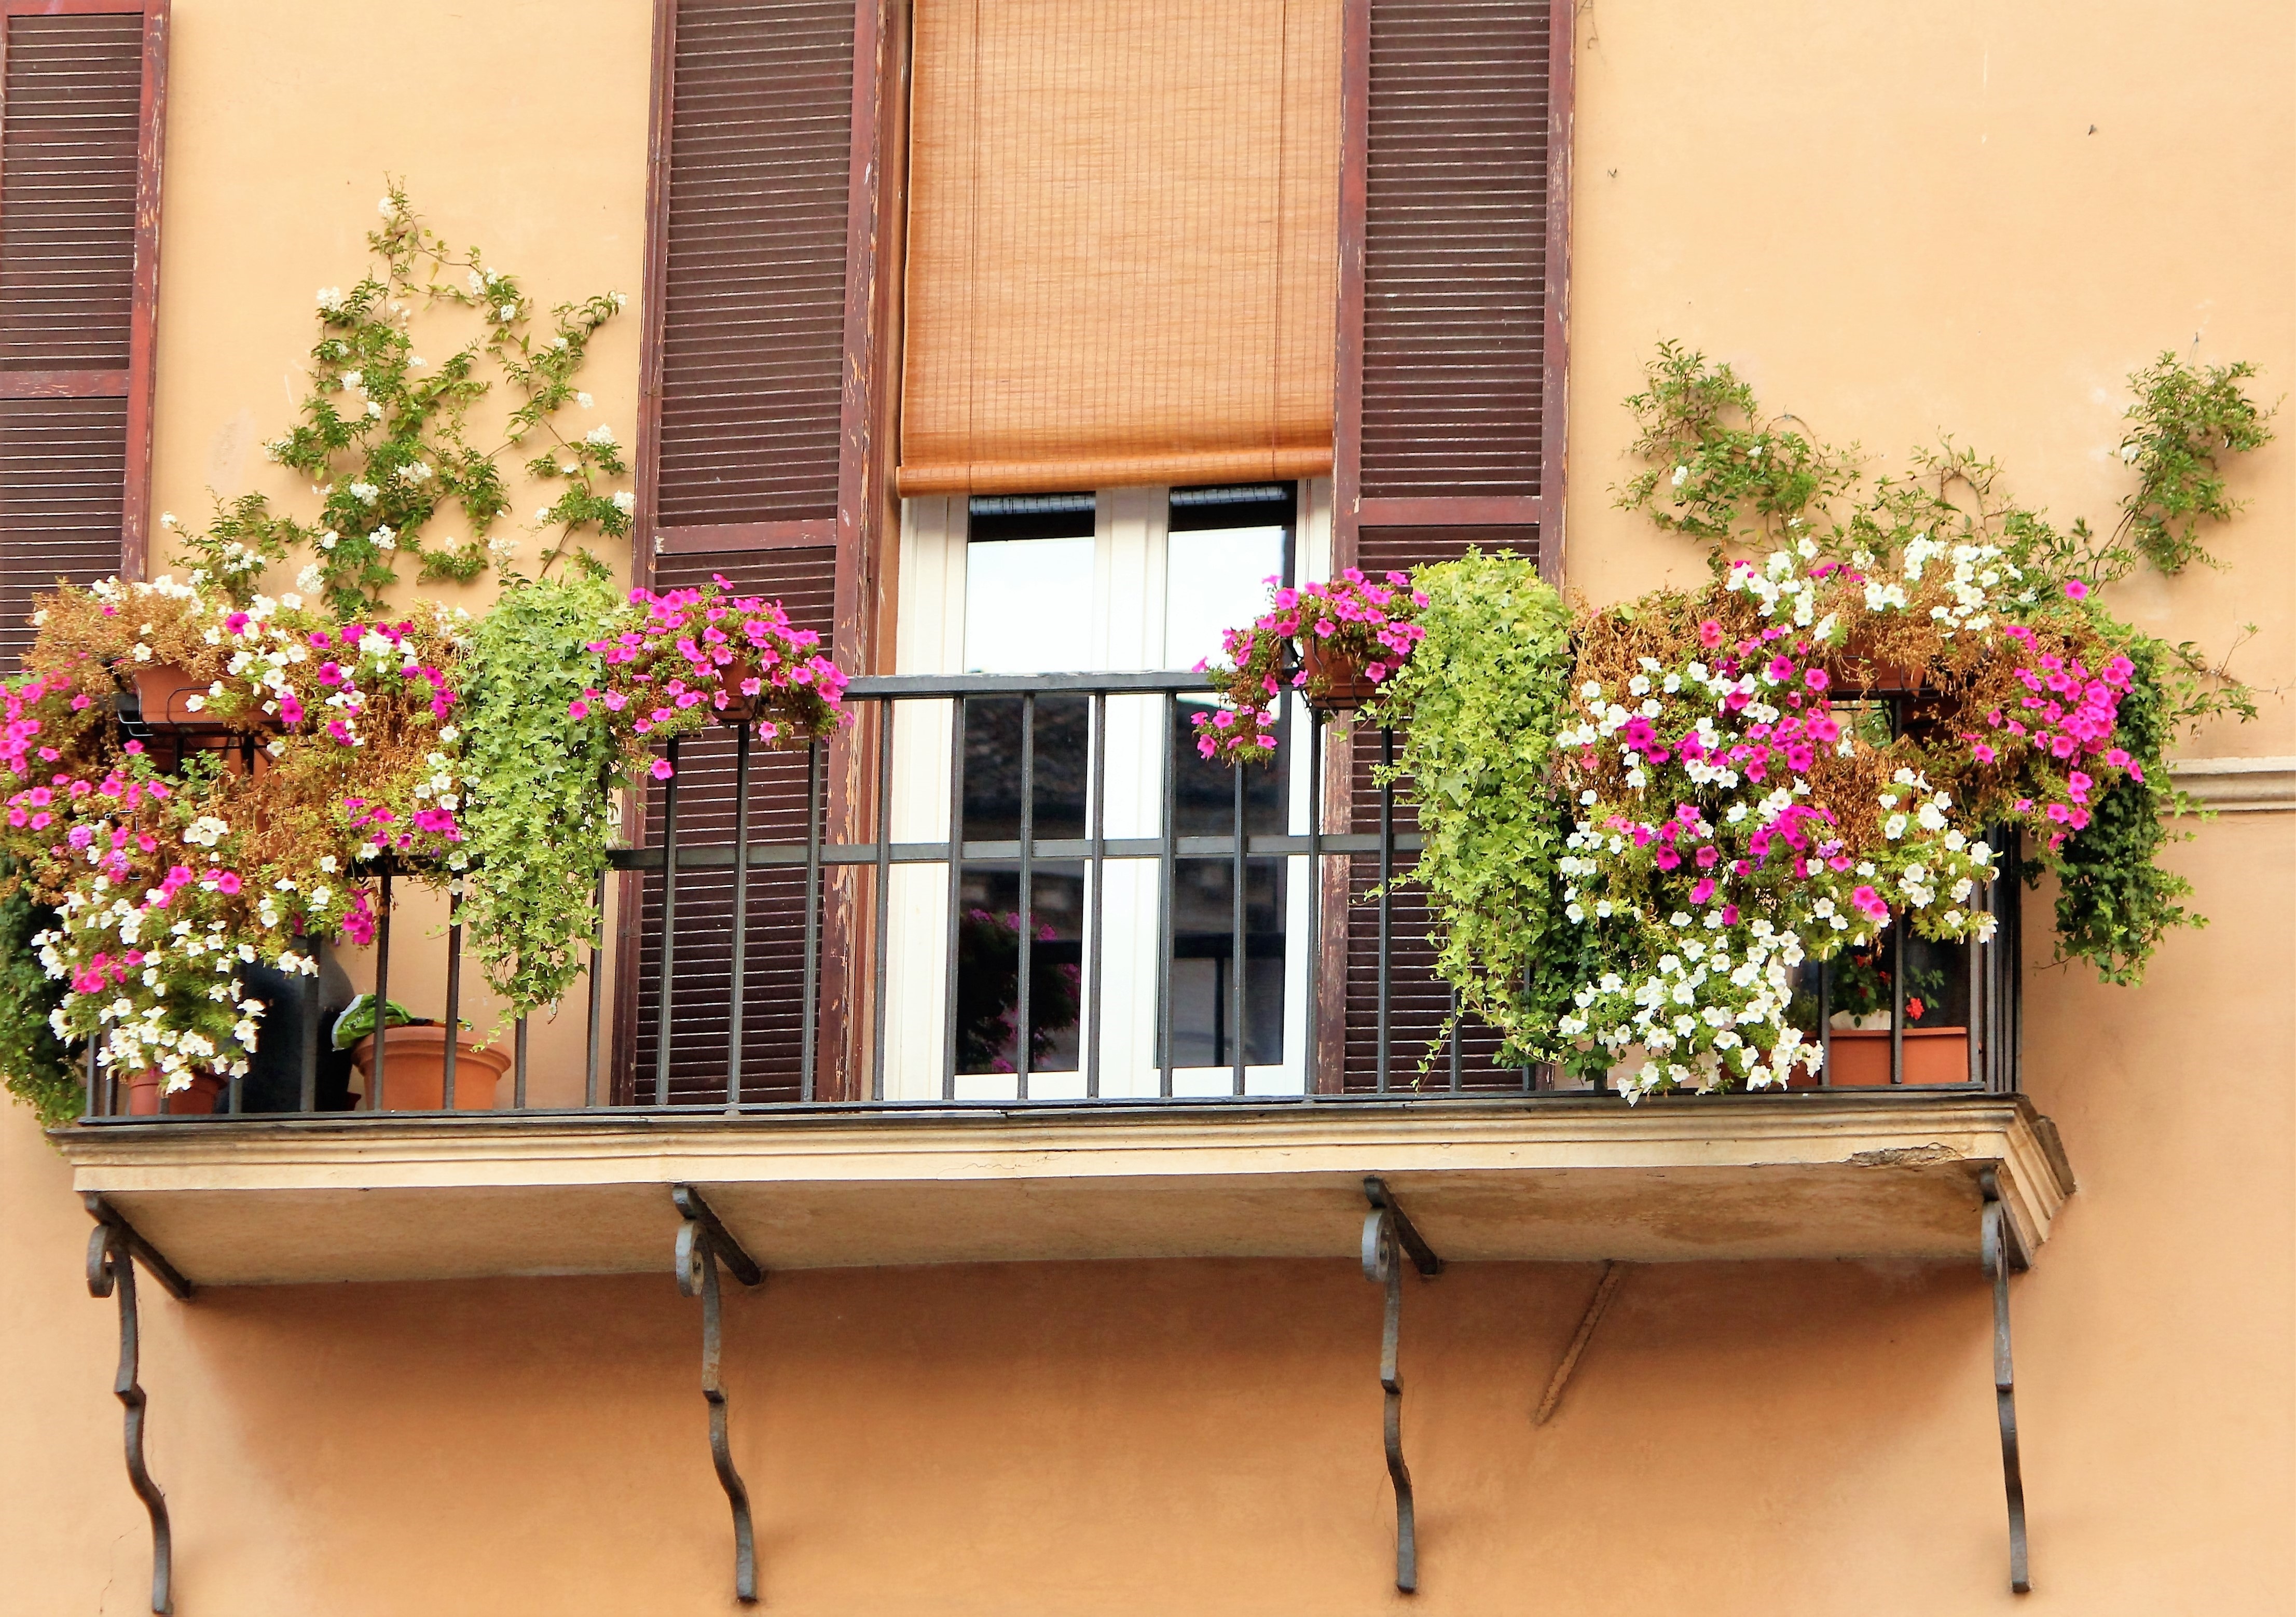
flower, window, home, balcony, romantic, facade, furniture, interior design, design, floristry, retail, floral decorations, floral design, window covering, outdoor structure, flower arranging